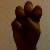
The image shows a hand gesture representing the letter 'E' in Indian Sign Language.